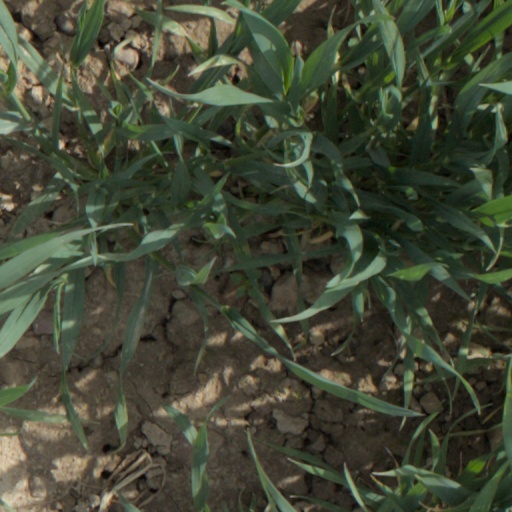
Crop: wheat